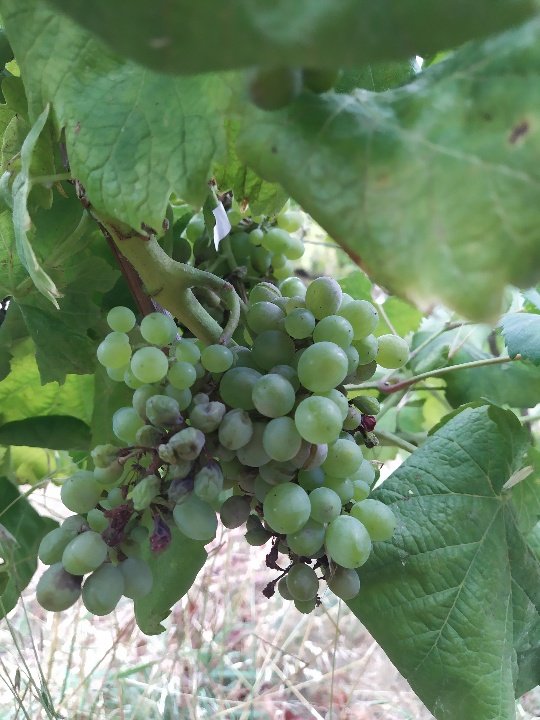
Berries visible: 99
Grape clusters: 1